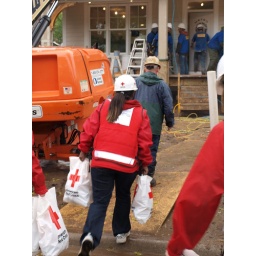
Red Cross volunteers walking to the house under construction. Photo credit: American Red Cross Twin Cities Area Chapter